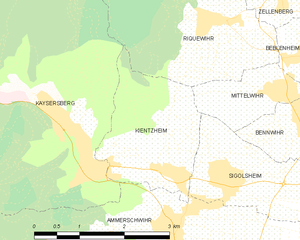
Carte des communes françaises